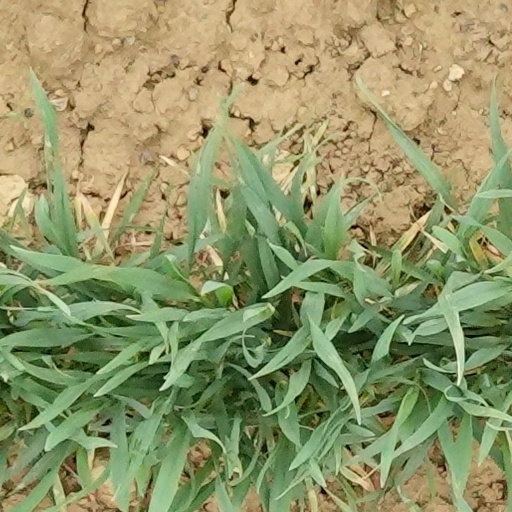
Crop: wheat